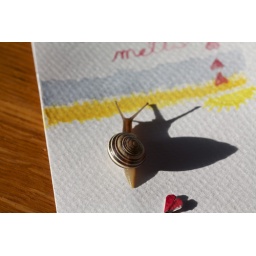
painting in color but seeing only black and white